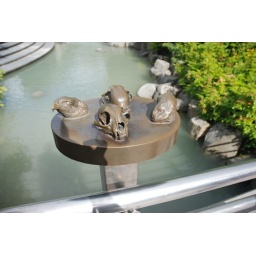
These spinning tops were attached to a bridge spanning a water feature in Whistler.